West Virginia folklore

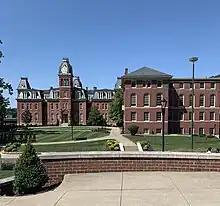
Woodburn Hall at West Virginia University in Morgantown, WV.

The practice of witchcraft, or suspicions of it, both malign and beneficial, was common in early West Virginia. Magic was an explanation for otherwise unexplainable phenomena. If a child fell ill and could not be treated by a doctor, sorcery was blamed. Alleged witch doctors traveled the region, lifting curses and defeating evil. One such doctor was known as Jesse Bayles. Bayles and his family settled in Northern West Virginia near the border of Pennsylvania. He considered himself an enemy to "all who practiced evil magic."